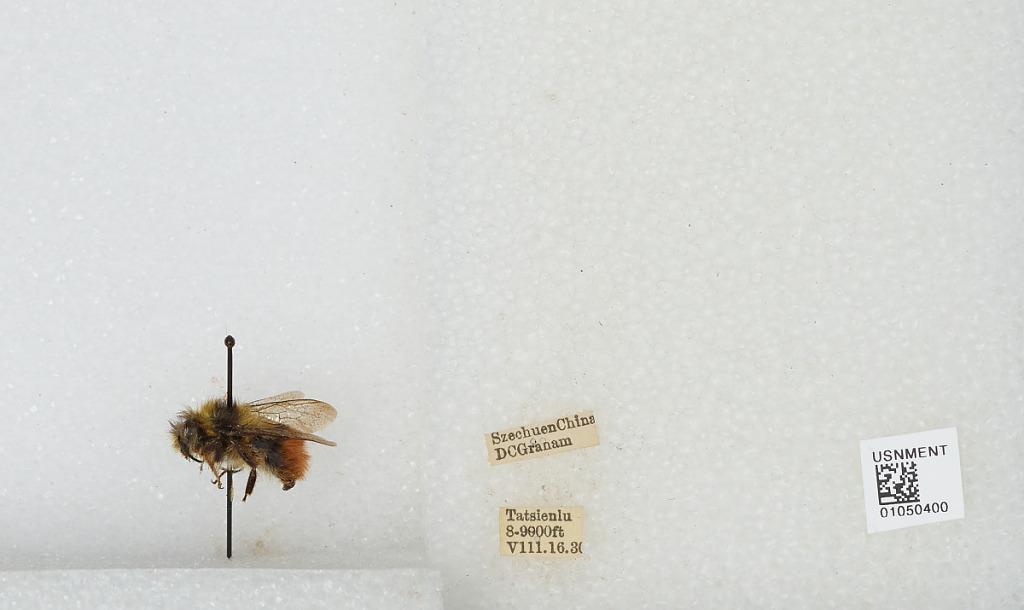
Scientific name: Bombus sp.
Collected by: D. Graham
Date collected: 1930-8-16
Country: China
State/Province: Sichuan
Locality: Kangding